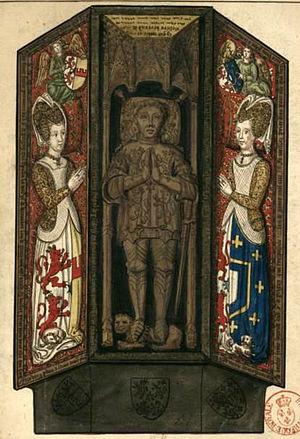
images collectées pour Gaignières se trouvant à la BNF numérisés par Gallica.
Bertrand de Beauvau, seigneur de Pressigny, de Sillé-le-Guillaume et de Briançon est un diplomate et homme d'État français.